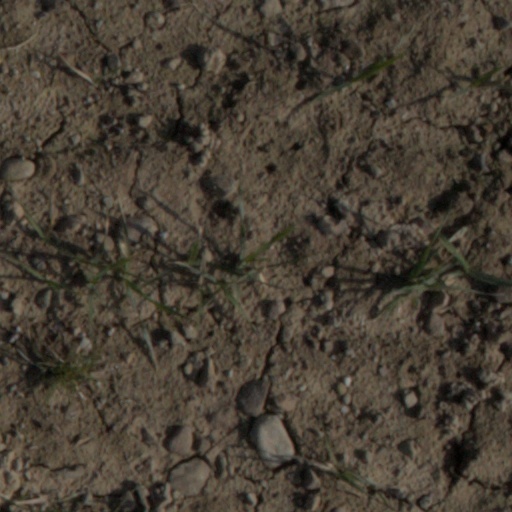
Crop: wheat